Silvio Santos

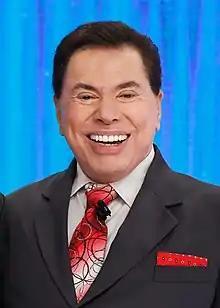
Santos in 2019

Santos would later move to São Paulo, taking a job at Rádio Nacional de São Paulo, and beginning other ventures such as a magazine, and a circus caravan—where he would continue a focus on raffles as an aspect of his businesses. One of the advertisers Santos would work with at the station was Manuel de Nóbrega, entertainer and co-owner of Baú da Felicidade—a company that offered Christmas toy chests that customers could pay for in installments throughout the year. However, after the company faced financial issues (including Manuel's German partner taking the money for himself, the company being unable to deliver on its orders, and its "headquarters" being a largely empty basement), Manuel transferred the business to Santos—who would go on to establish a partnership with the Estrela toy company, and expand the program by allowing customers to redeem for other items besides toys.